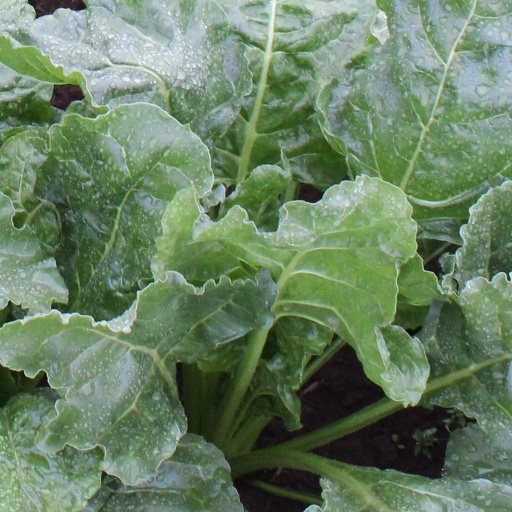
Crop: sugar beet